Winter of 2010–11 in the British Isles

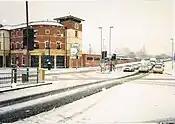
The ungritted roads in the town centre in Banbury, Oxfordshire, on 18 December 2010.

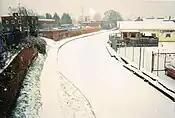
The Oxford Canal in Banbury, frozen solid on 19 December 2010.

Later in December, the M5 became gridlocked, and shops in the Birmingham area closed early on the last Saturday before Christmas. A number of passengers travelling by coach had to spend the night at Birmingham Coach Station due to not only coaches for onwards destinations being unable to depart and arrive Birmingham, but also widespread disruption to train services making onwards alternatives impossible. Airports including Heathrow Airport closed some its runways for a time, with Gatwick also cancelling a number of flights.